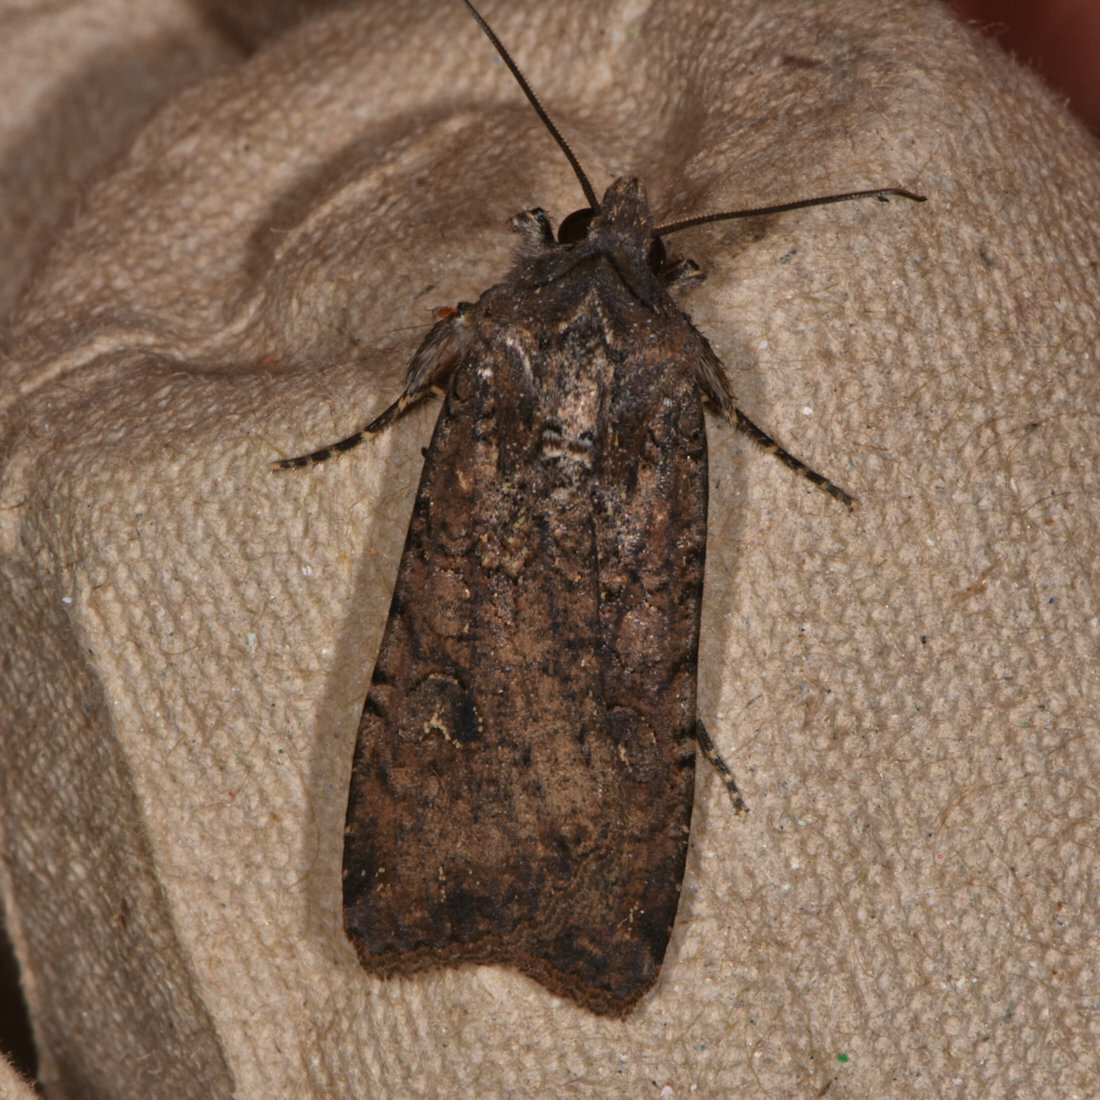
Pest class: cutworms